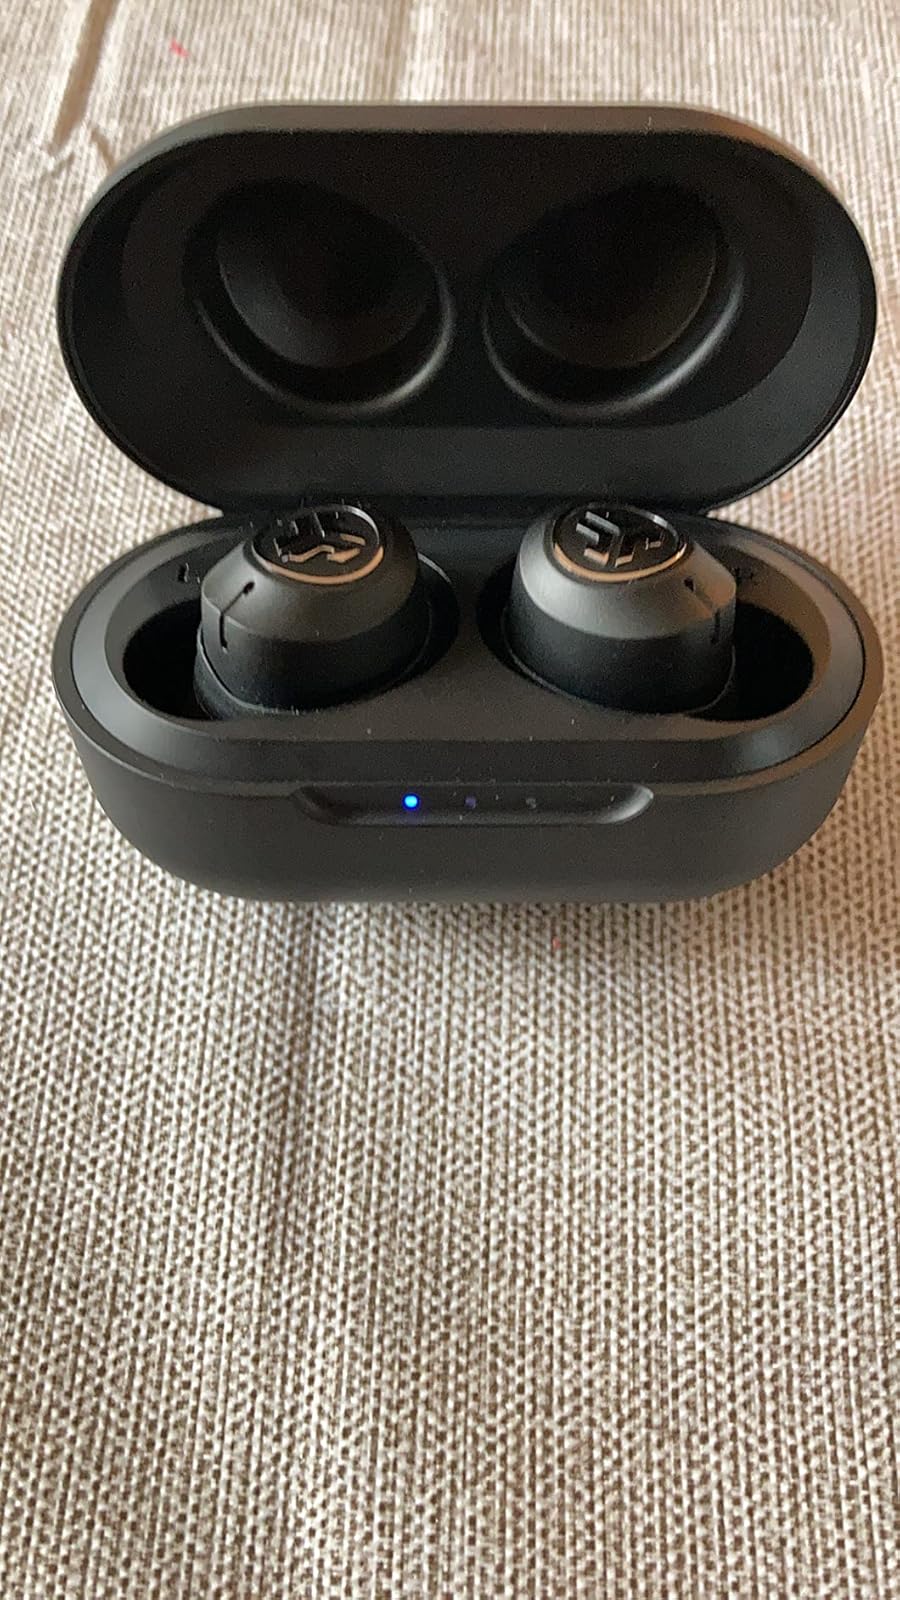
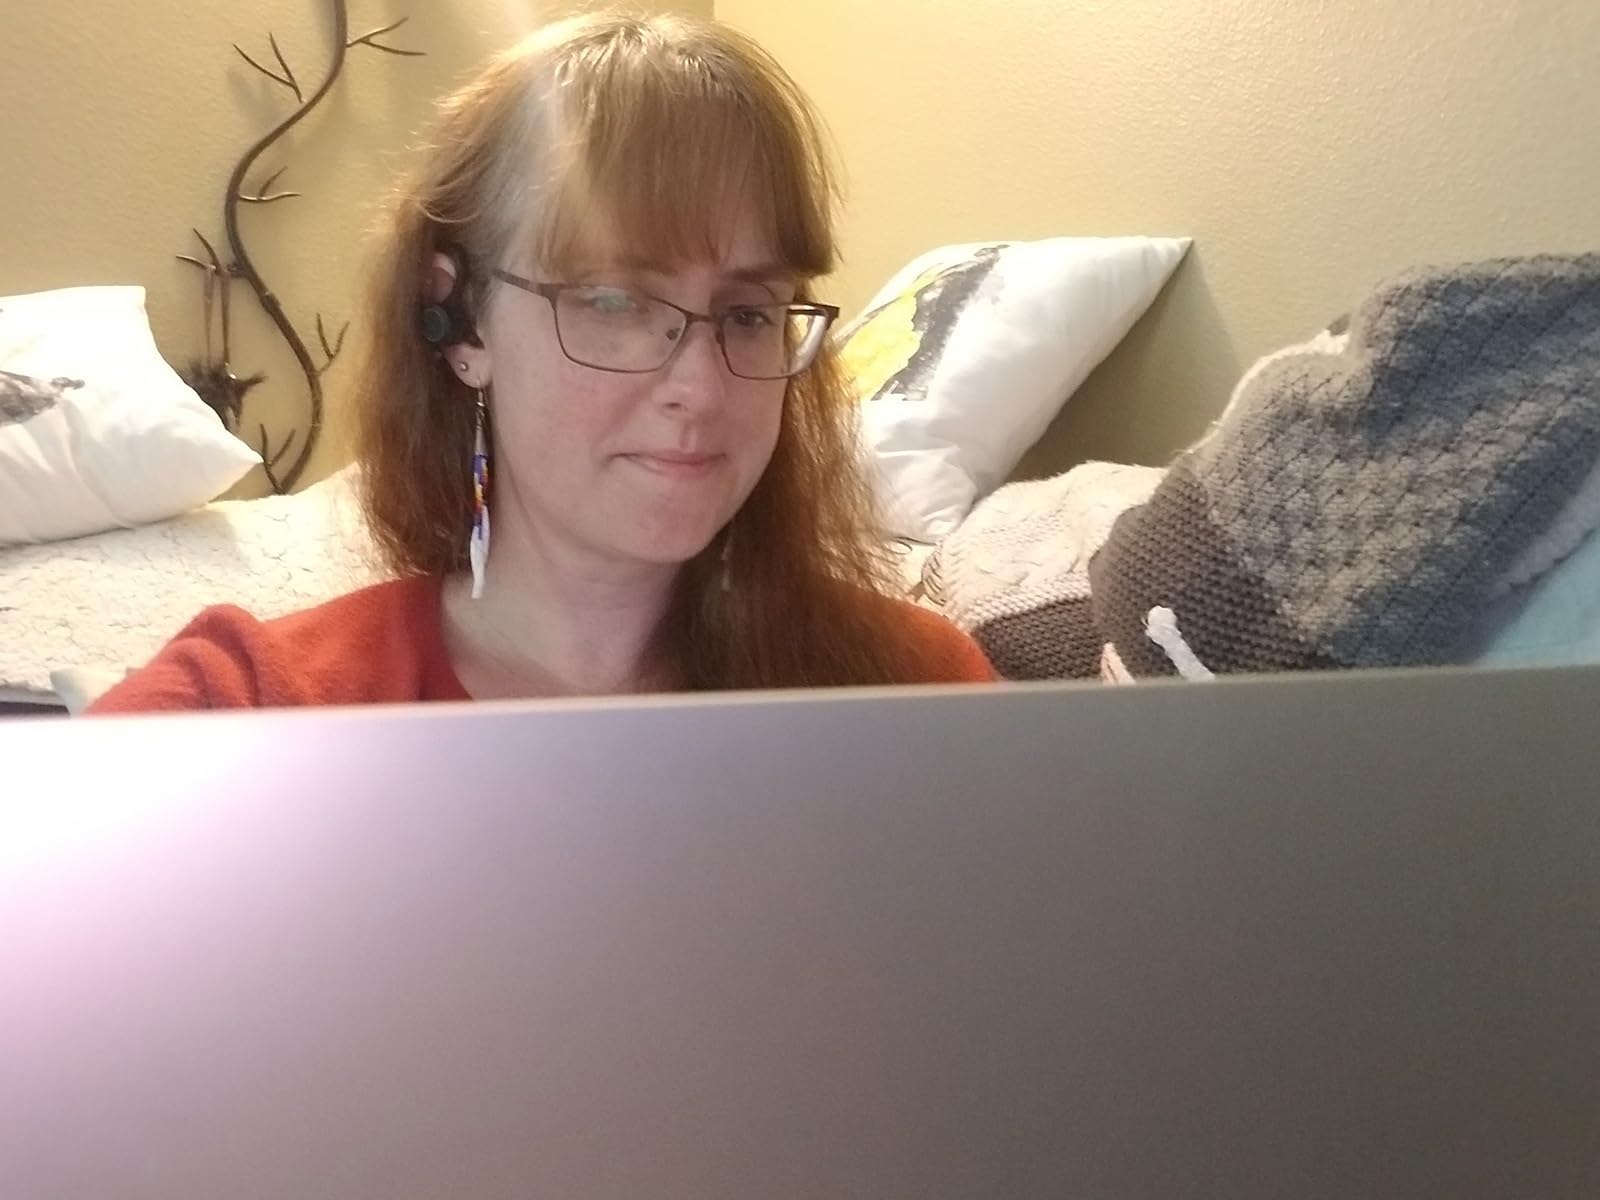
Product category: earbuds
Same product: no